Question: What is growing behind the bus?
Tambaya: Menene yake girma a bayan bas ɗin?
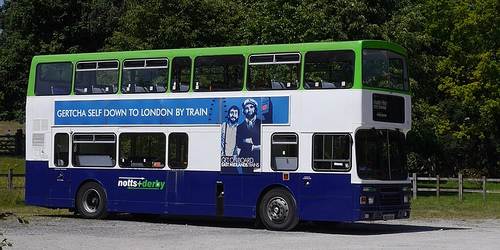
Answer: Trees.
Amsa: Bishiyoyi.